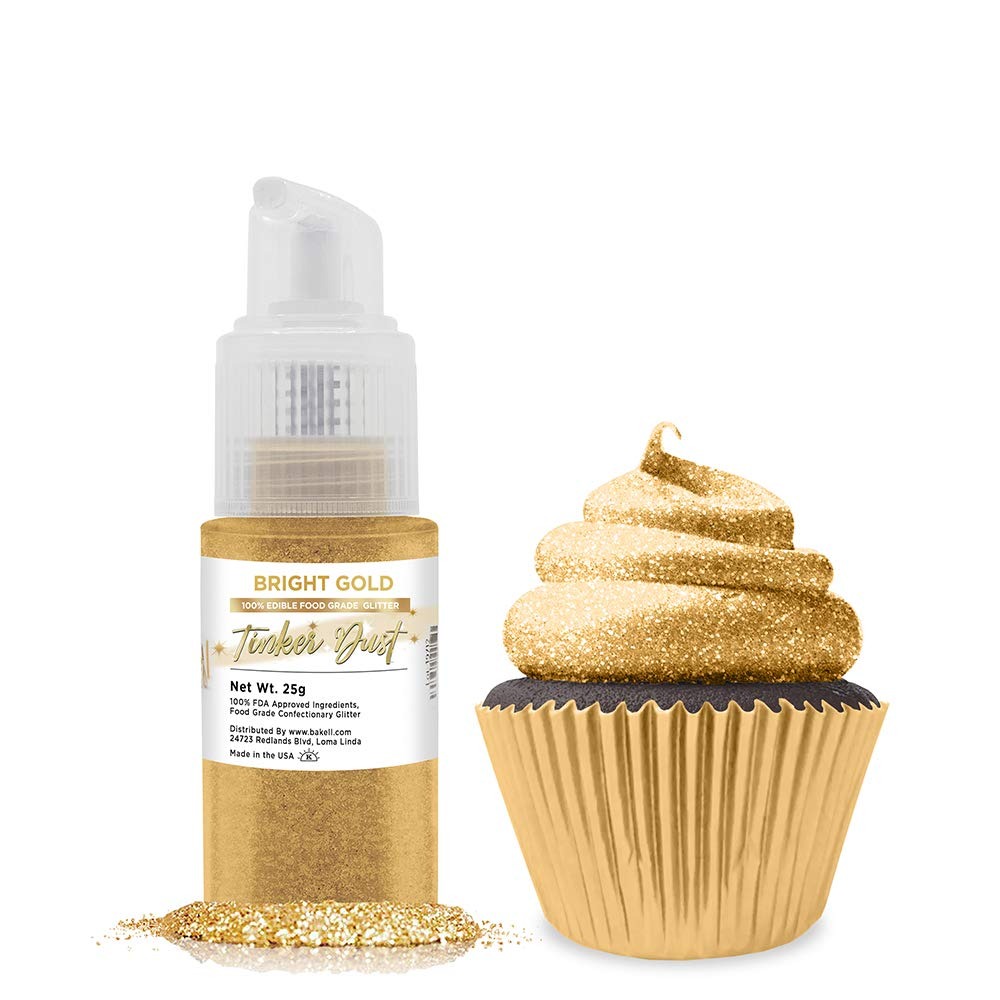
Item Name: BAKELL Bright Gold Edible Glitter Spray Pump, (25g) | TINKER DUST Edible Glitter | KOSHER Certified | 100% Edible Glitter | Cakes, Cupcakes, Cake Pops, Drinks, Dessert Vegan Glitter & Dusts (Bright Gold)
Bullet Point 1: BAKELL Bright Gold Edible Glitter Spray Pump, (25g) | TINKER DUST Edible Glitter | KOSHER Certified | 100% Edible Glitter | Cakes, Cupcakes, Cake Pops, Drinks, Dessert Vegan Glitter & Dusts
Bullet Point 2: MADE IN THE USA: Dairy Free, Gluten Free, Vegan Friendly & KOSHER Certified
Bullet Point 3: EDIBLE GLITTER WHOLESALE & BULK: Tinker Dust 5 Gram, 25 Gram, 45 Gram Shaker, 50 Gram, 1lb, & Kilogram Sizes To Give You The Best Savings For Your Needs!
Product Description: <p>Tinker Dust Edible Glitter is a beautiful shimmery food-grade glitter made with larger particles than Luster Dust to give it an awesome “glitter” look! Our Tinker Dust is tasteless and provides that beautiful extra shine without altering your product flavor! With 100% EDIBLE INGREDIENTS for consumption this product is amazing on cupcakes, cakes, cookies, gourmet foods and other confectionery products! </p> <p>MADE IN THE USA with Dairy Free, Gluten Free & Vegan ingredients! </p> <p>BULK sizes now available! We now offer Tinker Dust in 25 gram, 50 gram, 1lb, and Kilogram sizes! Giving you the best savings for your needs! </p> <p> Bakell is the #1 site for edible glitter, luster dusts, cake decorating supplies & baking products! Bakell was started by bakers, for bakers! At Bakell our motto, slogan and way of life has always been right in our logo “Live Well, Bake Well!” </p> <p></p> <p><strong> We additionally offer the following edible products: </strong></p> <p><strong> Luster Dusts</strong>- Are a much finer powder but still very shiny with brilliant pearlizer tones in each shade! </p> <p><strong> Brew Glitter</strong>- Brew Glitter mixed in liquids is a beautiful shimmery swirl that gives the liquid a classy pop. Each unique color is designed to specifically enhance drinks color variations while still shimmering when swirled. Brew Glitter will not dissolve, however it will settle to the bottom if left unattended for long periods of time. Simply stir & serve and watch your guests be amazed!</p> <p><strong>Petal Dusts Food Coloring </strong>
Value: 1.0
Unit: Count

Price: 38.98